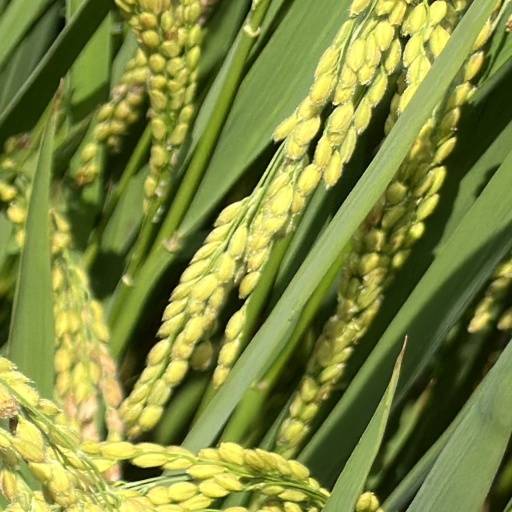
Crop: rice